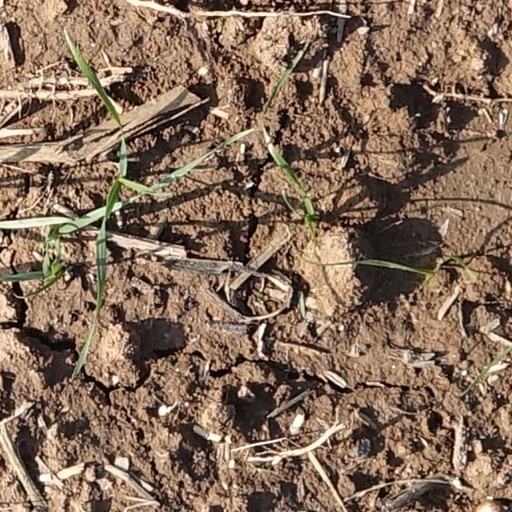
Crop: wheat